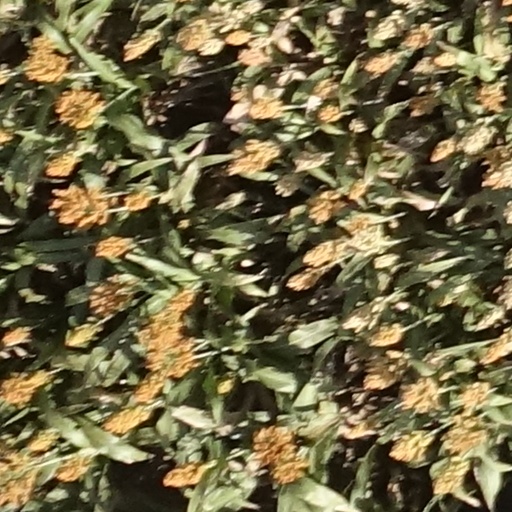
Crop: sorghum